History of Ferrari

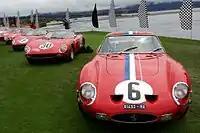
Five 250 GTOs at the Pebble Beach Concours d'Elegance. The 250 GTO is one of the world's most expensive cars.

In 1960, Ferrari was restructured as a public company, "Ferrari Società Esercizio Fabbriche Automobili e Corse S.p.A." By this point it had established itself as a premier manufacturer of high-performance cars. Enzo Ferrari had developed a reputation as a craftsman, innovator, and motor racing icon, and his company invested nearly all of its profits from car sales into its racing programmes. Its racing record reflected this emphasis: between 1960 and 1965, the company counted two World Driver's Championships, two Constructors' Championships, and six consecutive Le Mans wins. Its car designs had also become more adventurous: the Dino-powered 156 F1 and 246 SP were the company's first formula car and sports prototype, respectively, to feature a mid-engine design. The 156 F1, piloted by champion driver Phil Hill, gave Ferrari both titles of the 1961 Formula One season, and the 246 SP took two victories at the 1961 and 1962 Targa Florio. The mid-engine layout, which other racing teams had adopted in years prior, improved the cars' handling and traction over their front-engined predecessors.